Effects of Hurricane Sandy in New Jersey

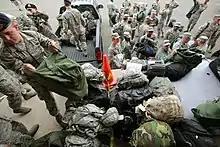
Airmen of the New Jersey Air National Guard 108th Wing prepare to go to assist at emergency shelters.

Hurricane Sandy originated in the Caribbean Sea on October 22. By a day later, the European Centre for Medium-Range Weather Forecasts computer model anticipated that the hurricane would eventually strike New Jersey. Early on October 25, Hurricane Sandy moved across eastern Cuba as a major hurricane and emerged into the western Atlantic Ocean. Later that day, the National Hurricane Center (NHC) first forecast a landfall in New Jersey, due to the anticipated interaction between Sandy and an approaching trough, as well as the presence of a ridge over New England. The forecast reflected the majority of computer models, which had previously suggested a northeast track across the Atlantic Ocean.